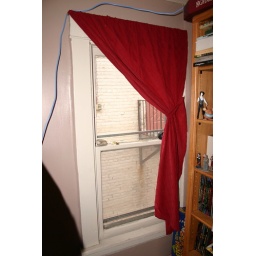
This window is in the dining area and overlooks the neighboring house to the south west